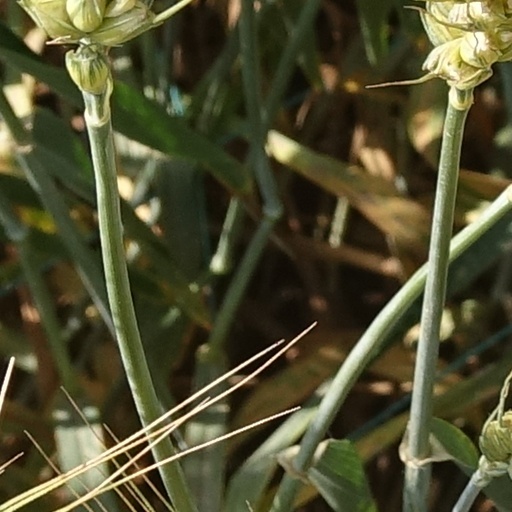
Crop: wheat